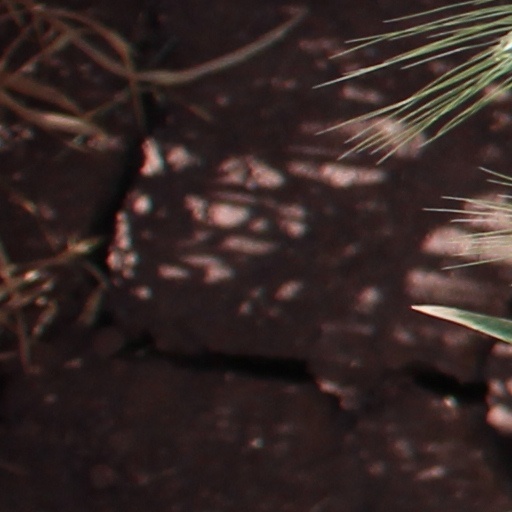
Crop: wheat